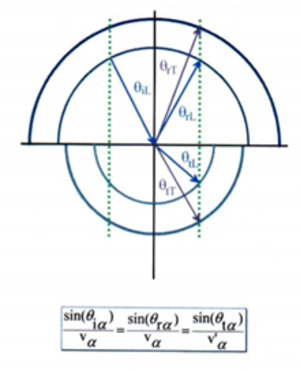
Surface des lenteurs solide
Les lois de Snell-Descartes décrivent le comportement de la lumière à l'interface de deux milieux. Ces lois sont au nombre de quatre, deux pour la réflexion et deux pour la réfraction. Avec la propagation rectiligne de la lumière dans les milieux homogènes et isotropes, ces lois sont à la base de l'optique géométrique. Leur nom fait référence à Willebrord Snell et René Descartes qui ont simultanément, mais indépendamment, découvert ces lois au XVIIᵉ siècle.